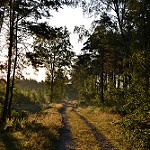
Label: forest